Grumman C-2 Greyhound

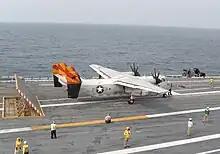
A VRC-40 C-2A(R) after SLEP on , July 2009

In November 2008, the company also obtained a $37M contract for the maintenance, logistics, and aviation administration services over five years for the C-2A fleet assigned to VX-20 test and evaluation squadron at Patuxent River. Northrop Grumman worked on an upgraded C-2 version, and offered to modernize the fleet with components common to the E-2D Hawkeye.